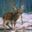
Label: deer